The Wood Wife

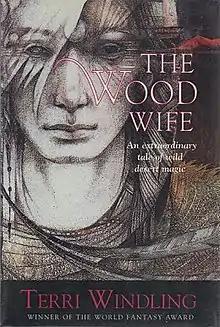
First edition cover artist: Susan Seddon Boulet

The Wood Wife is a novel by American writer Terri Windling, published by Tor Books in 1996. It won the Mythopoeic Award for Novel of the Year. It is Windling's first novel; she is better known as a longtime editor of fantasy and speculative fiction. Set in the mountain outskirts of contemporary Tucson, Arizona, the novel could equally be described as magical realism, contemporary fantasy, or mythic fiction. Windling draws on myth, folklore, poetry, and the history of surrealist art to tell the story of a woman who finds her muse in a spirited desert landscape. The plot revolves around a reclusive English poet, Davis Cooper, and his lover, Mexican surrealist painter Anna Naverra—a character reminiscent of the real-life Mexican painter Remedios Varo.